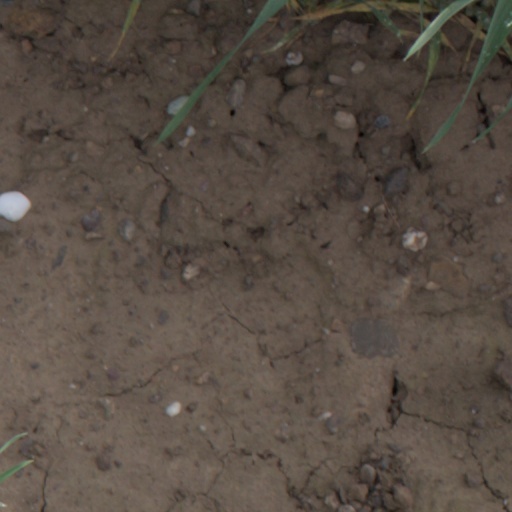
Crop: wheat